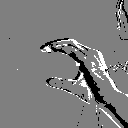
ASL letter: c